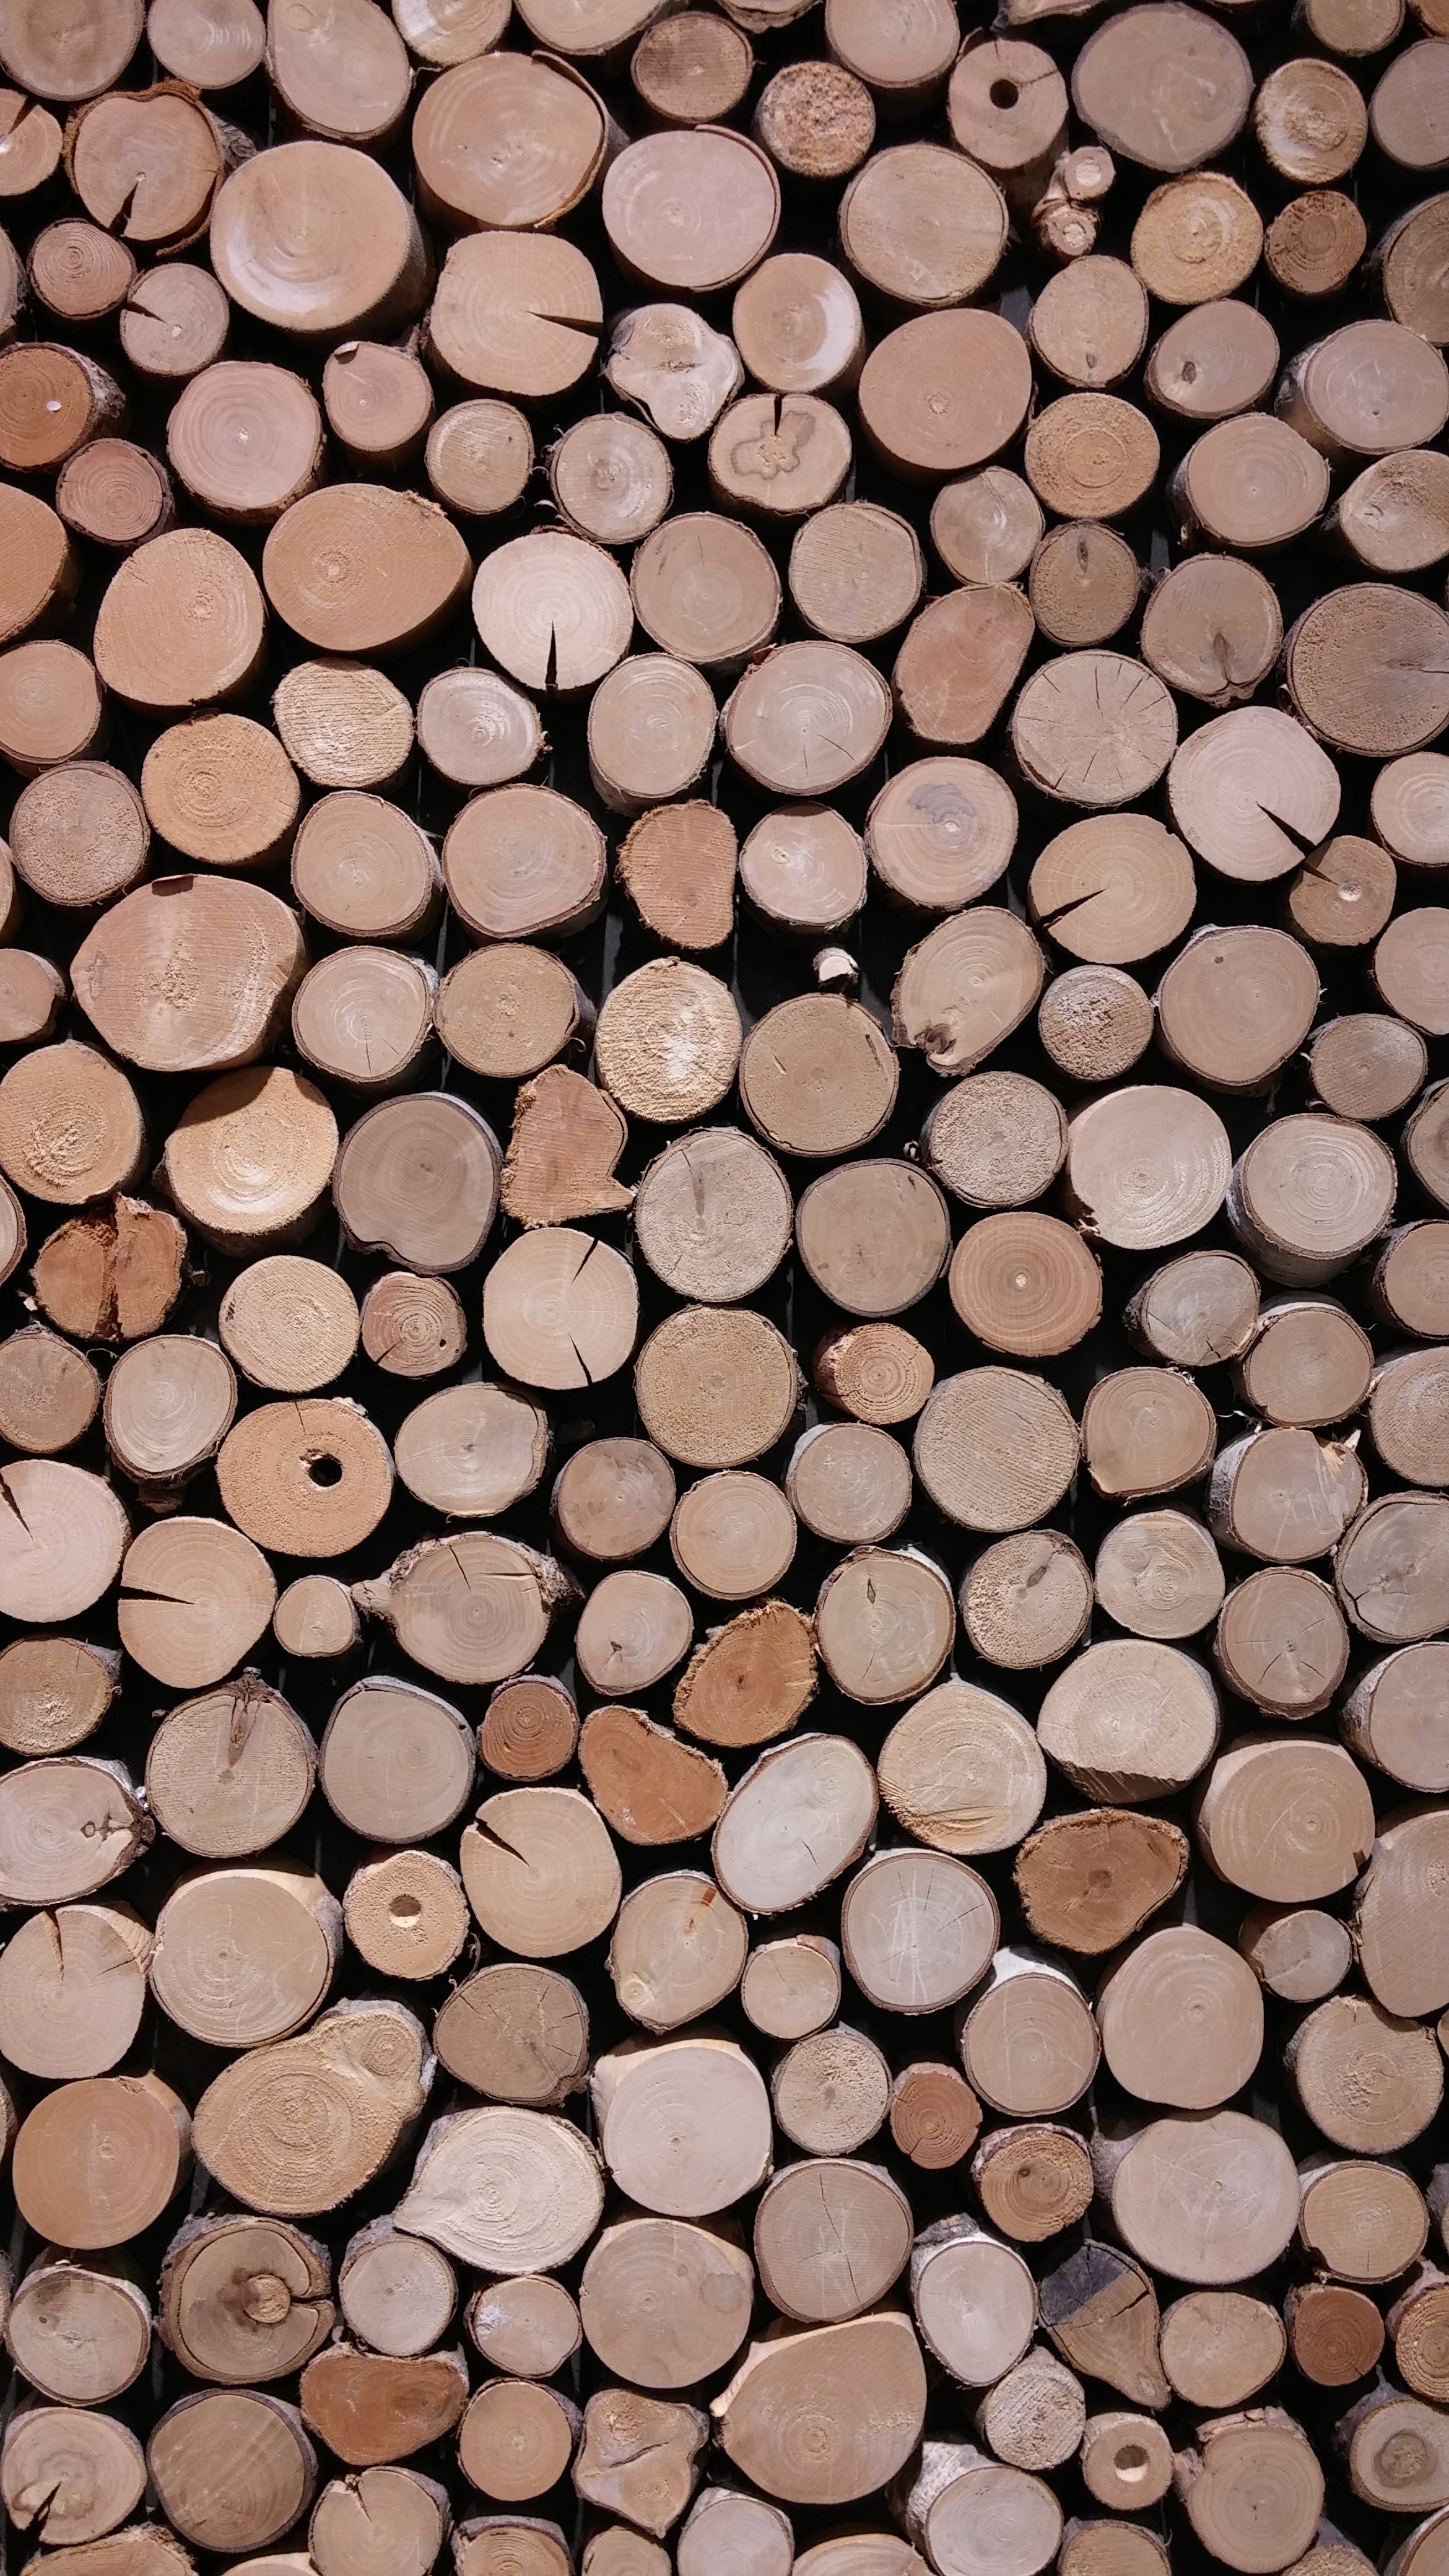
nature, wood, texture, floor, cobblestone, log, pattern, line, brown, soil, tile, firewood, stack, brick, circle, art, design, mosaic, stacked up, holzstapel, pile of wood, flooring, road surface, sawn